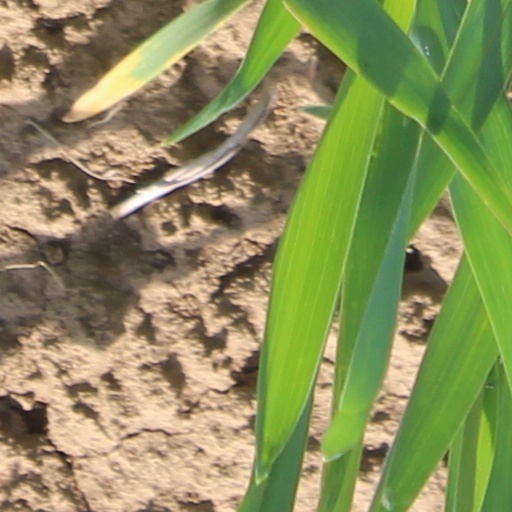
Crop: wheat